Pierre-Louis de Lorimier

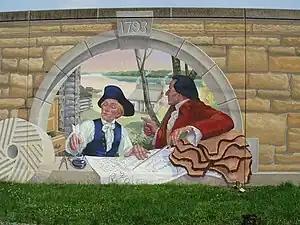
Mississippi River Tales Mural by Tom Melvin

Pierre-Louis de Lorimier, usually anglicized to Peter Loramie (March 1748June26, 1812), was a colonial French-Canadian fur trader, British Indian agent, and Shawnee agitator. In later years, he founded what became Cape Girardeau and Bollinger Counties, Missouri. He died in Cape Girardeau and was buried there with his Indian wife.